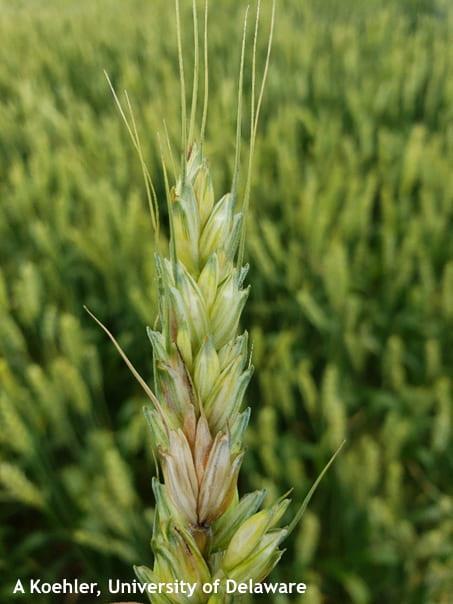
Plant: Wheat
Disease: wheat head scab